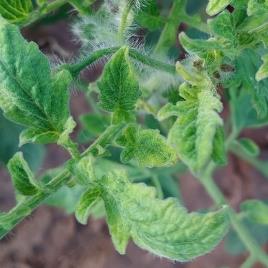
Crop: Tomato
Condition: virosis-d